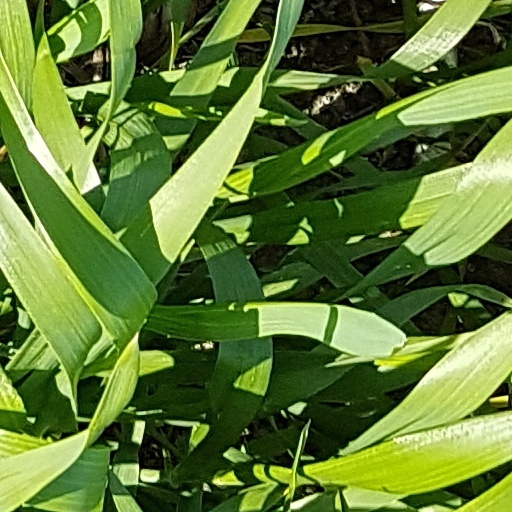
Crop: wheat